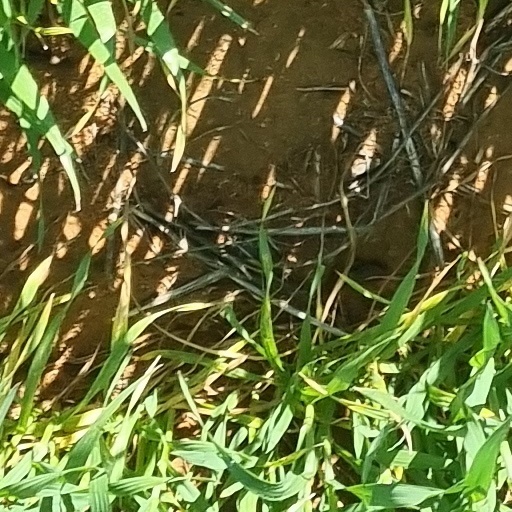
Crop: wheat